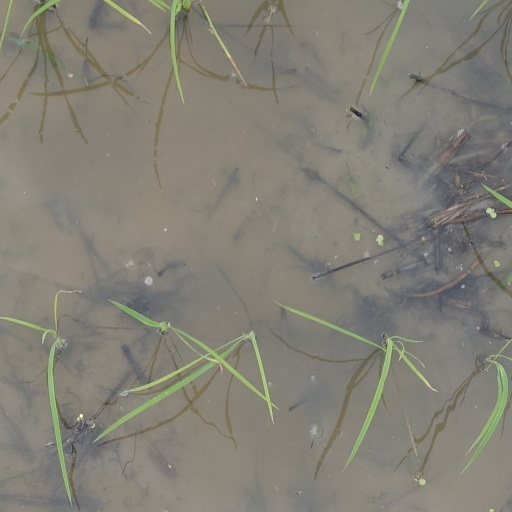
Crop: rice